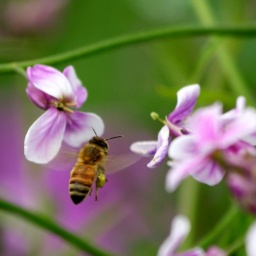
The landscape around Barnston Island are filled with hues of green and pink and the air buzzes with activity.